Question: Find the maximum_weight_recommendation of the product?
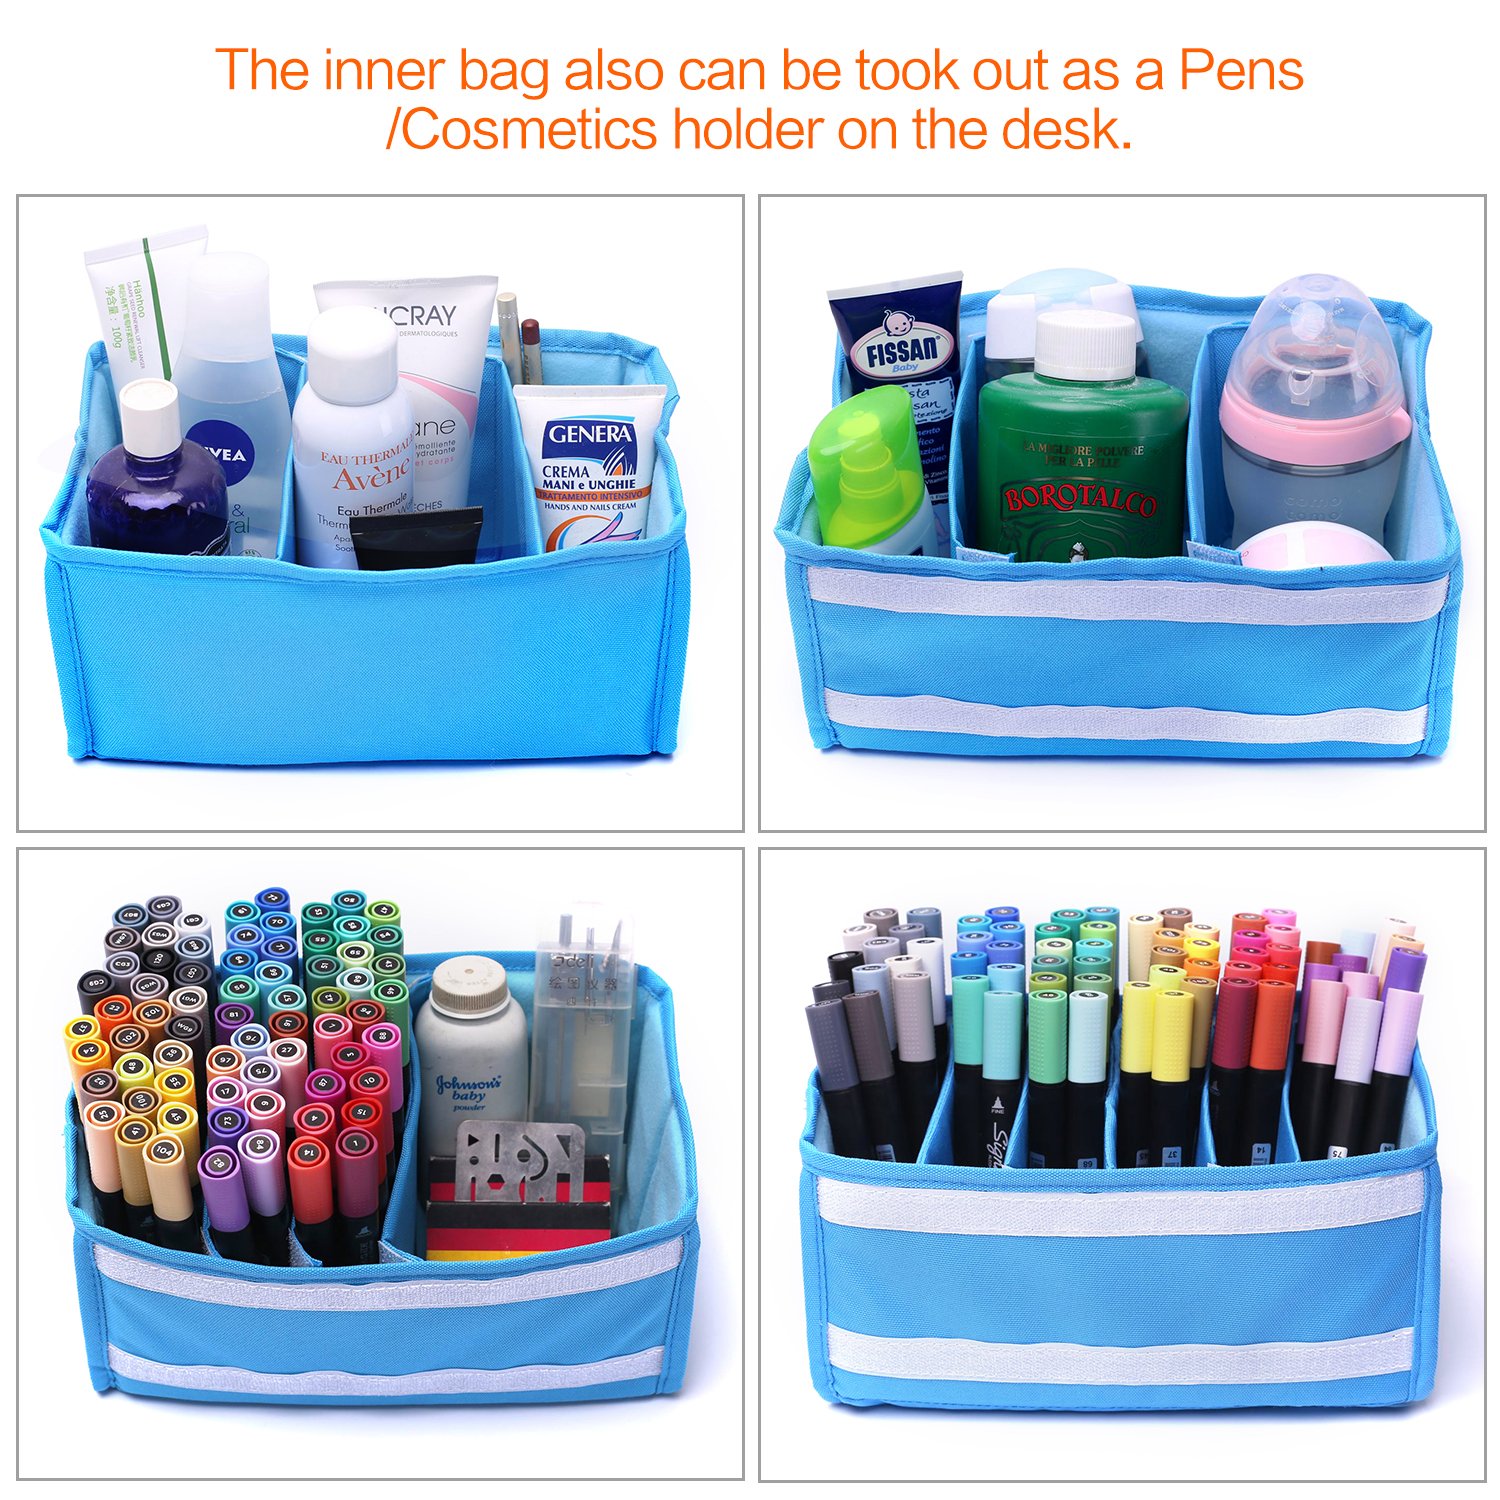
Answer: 100.0 gram